Blasphemy law

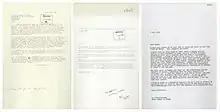
Correspondence on whether "Monty Python's Life of Brian" (1979) should be banned in New Zealand for blasphemy

In New Zealand, Section 123 of the Crimes Act 1961 allowed for imprisonment of up to one year for anyone who published any "blasphemous libel". Cases were only prosecuted at the discretion of the New Zealand Attorney-General, who usually cited overriding free speech objections so as not to pursue such a case. The only prosecution for blasphemous libel in New Zealand was the case of John Glover, publisher of the newspaper "The Maoriland Worker", in 1922. Glover was acquitted.